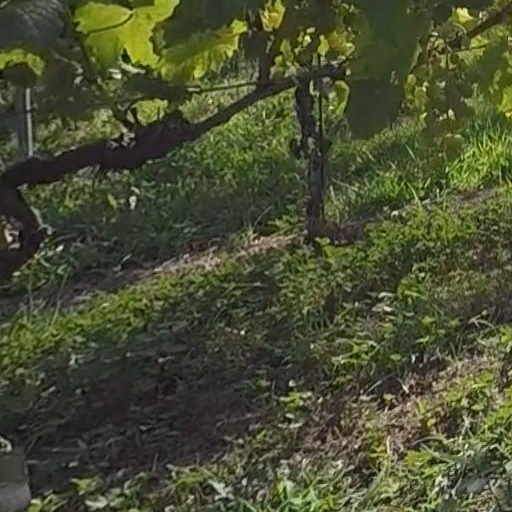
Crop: grape